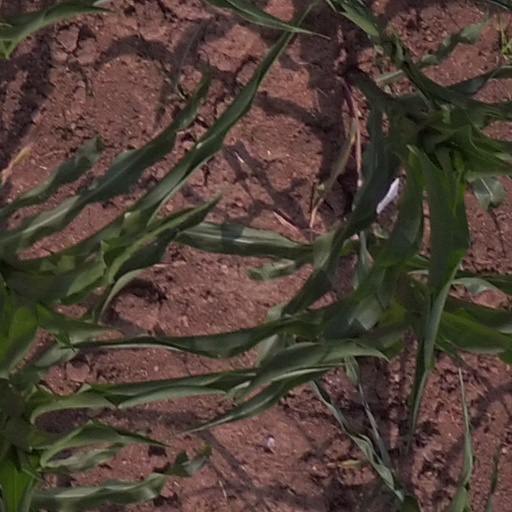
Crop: maize; corn